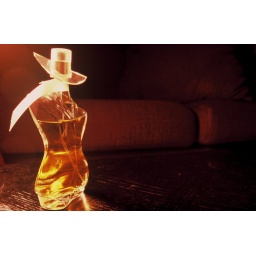
Perfume bottle in pink light